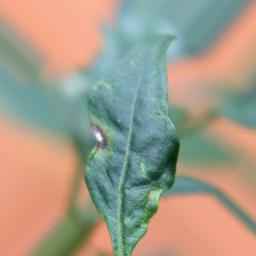
Label: cercospora